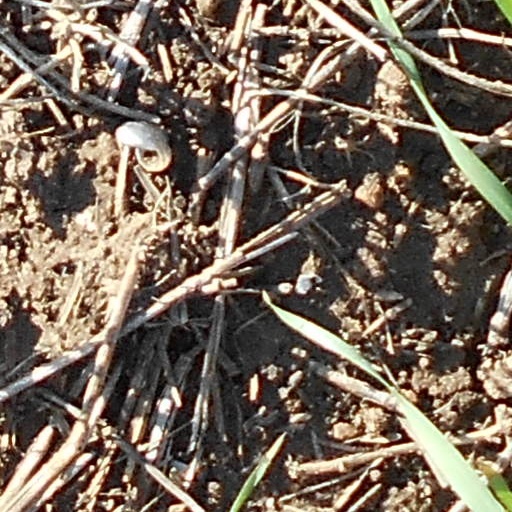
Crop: wheat